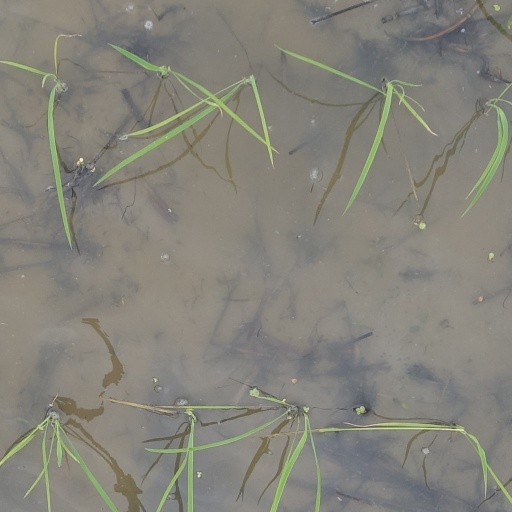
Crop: rice